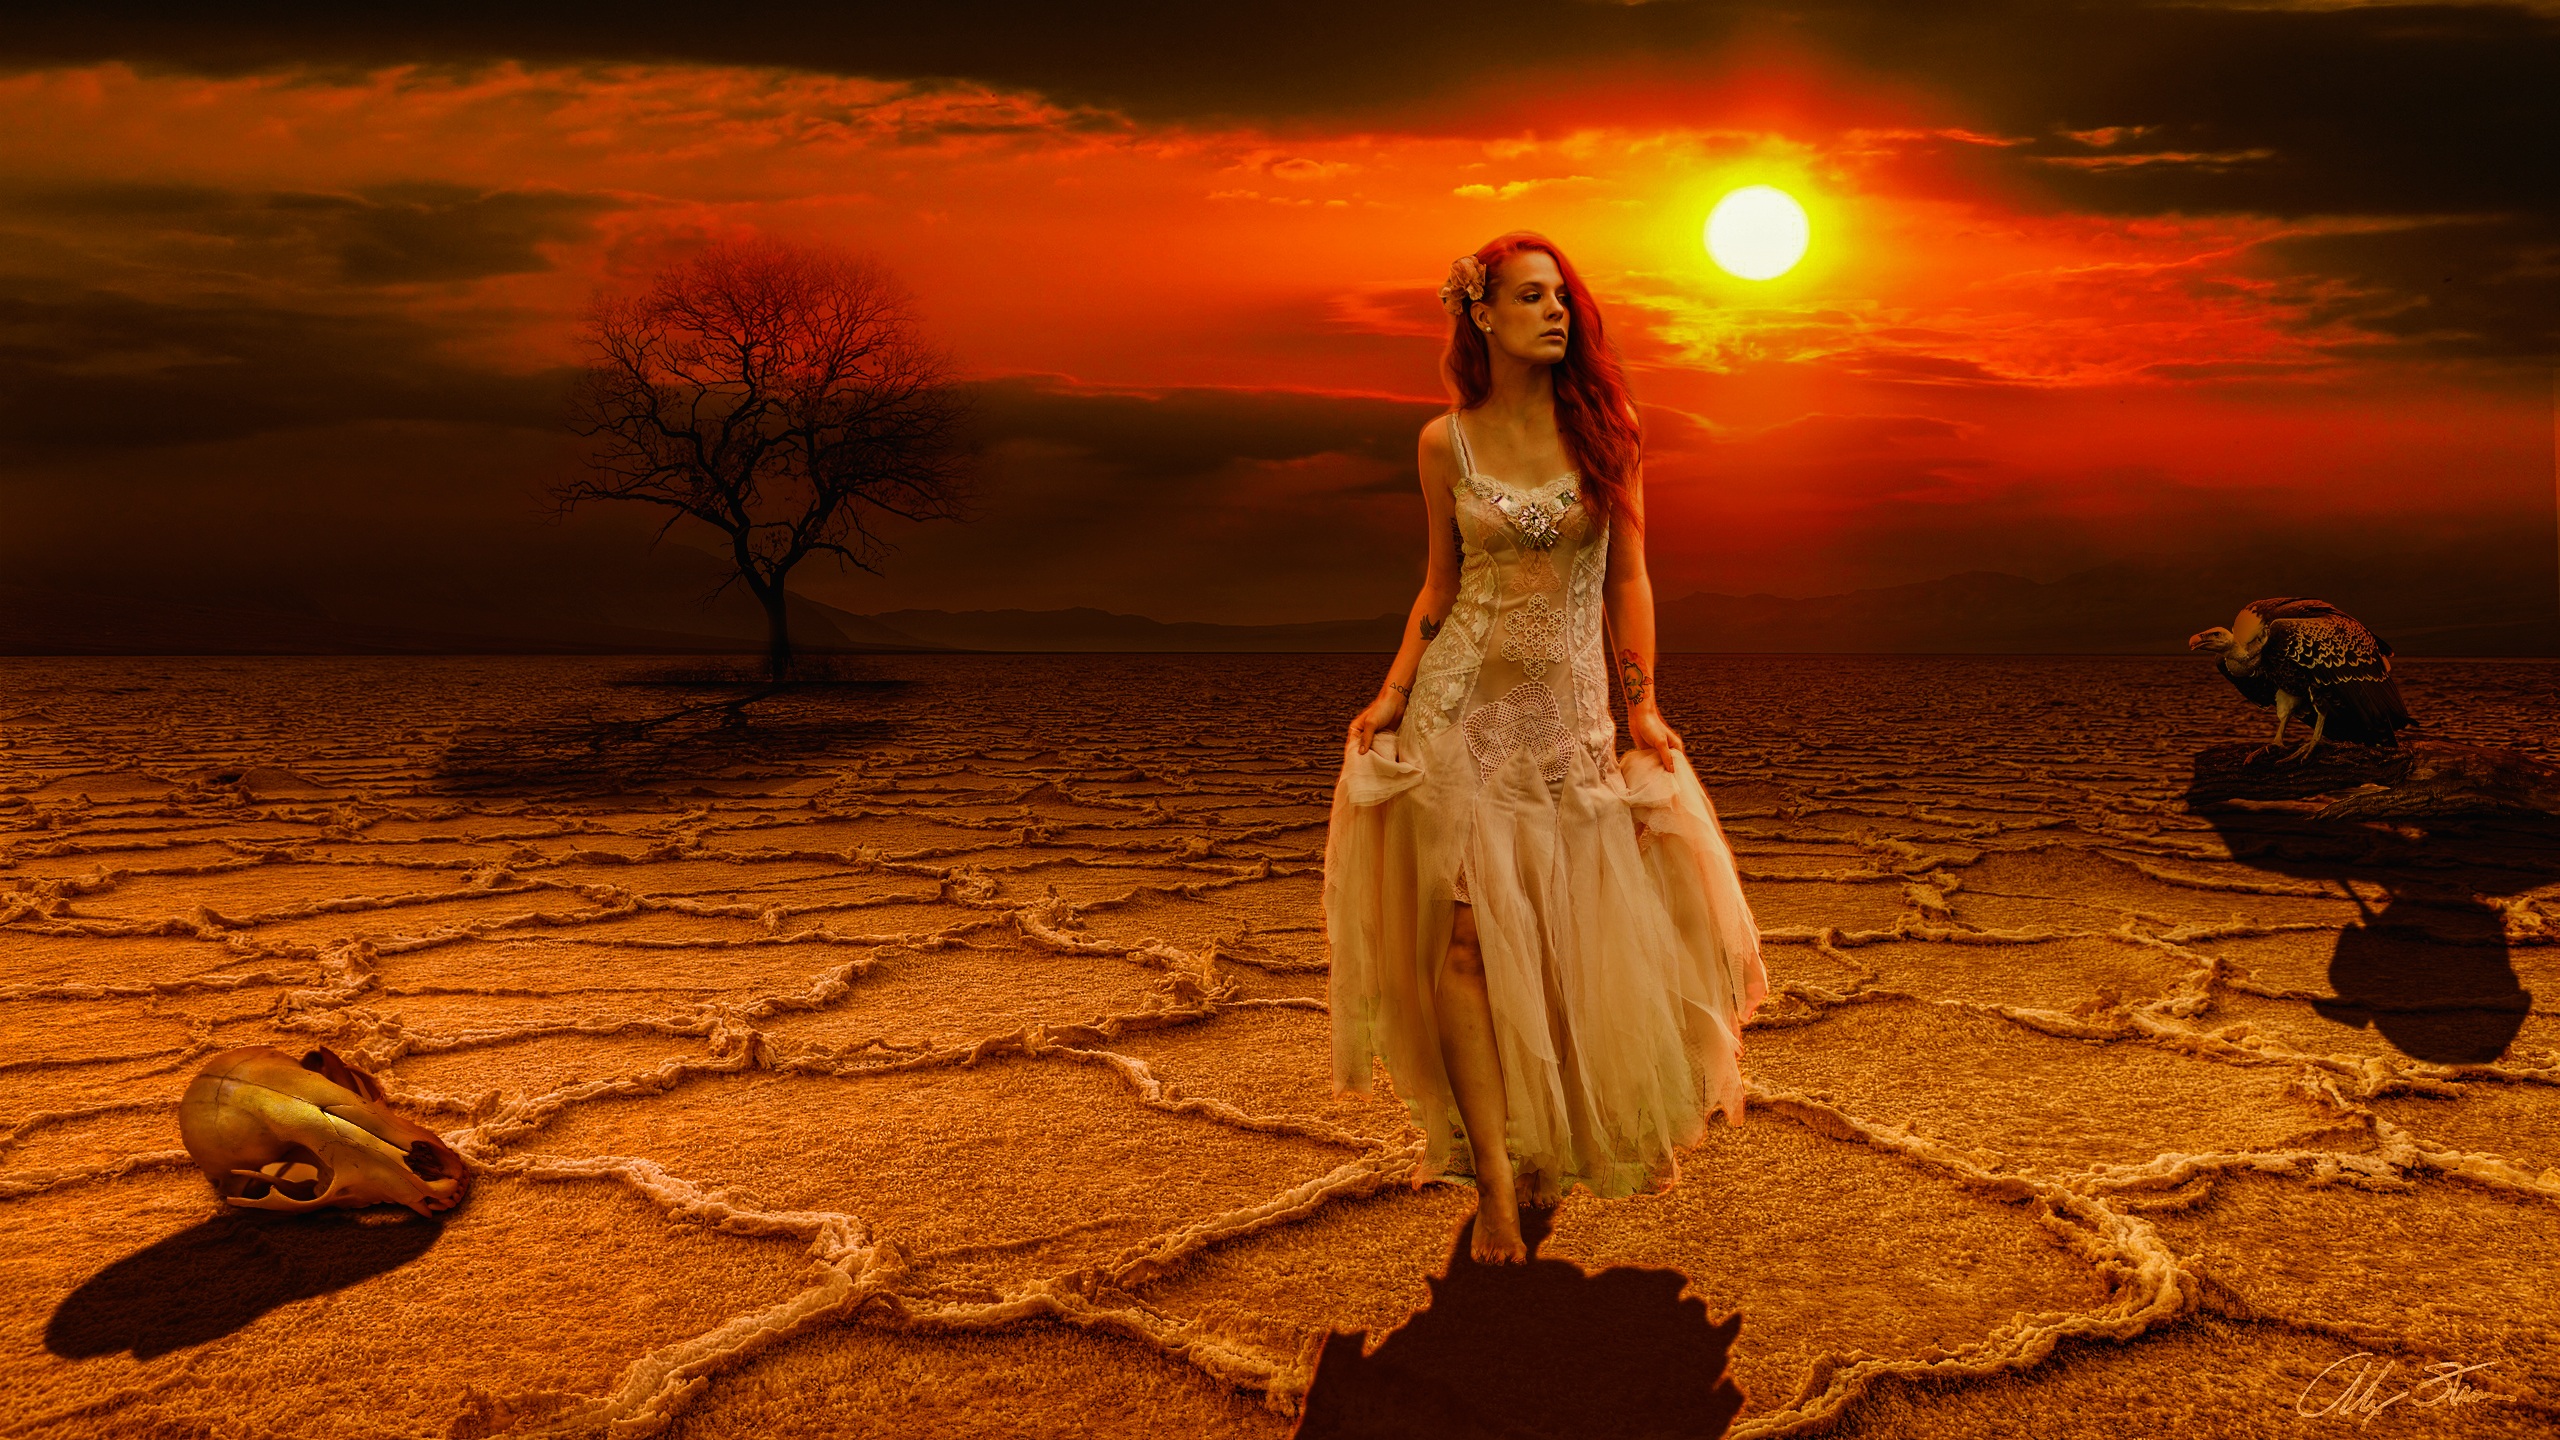
sunset, sunlight, alone, dry, evening, model, romance, drought